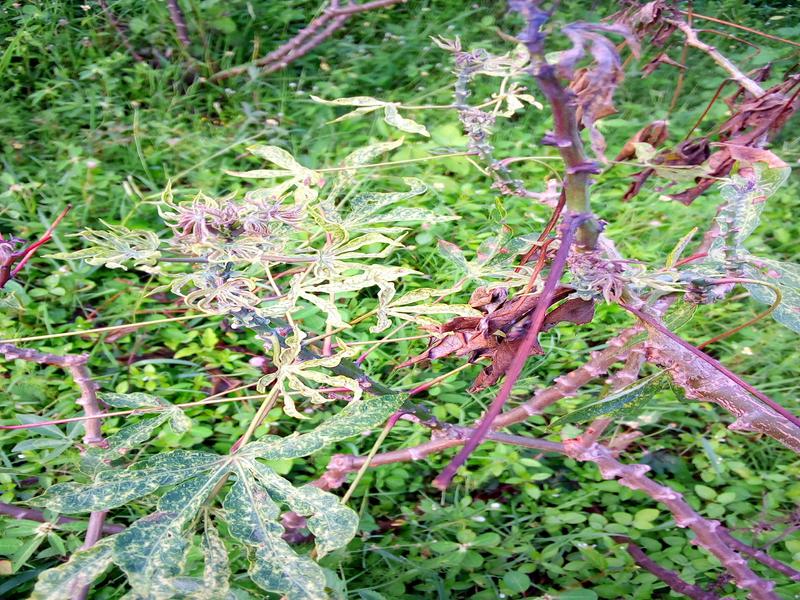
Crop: cassava
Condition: green_mottle